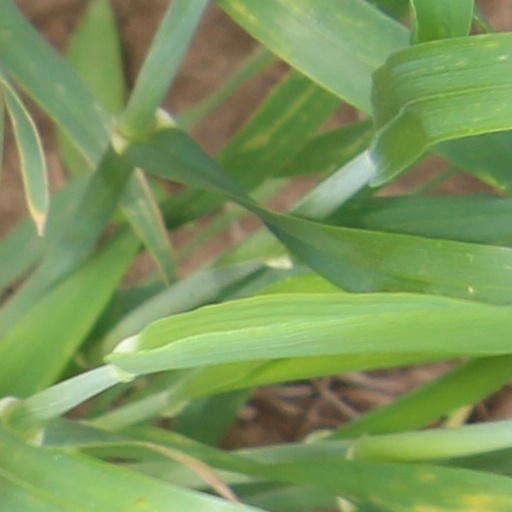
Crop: wheat